John A. Roebling Suspension Bridge

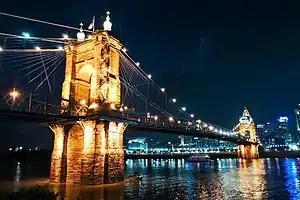
The Roebling Suspension Bridge at night

In the spring of 1864, work resumed again. Although Roebling operated his own wire mill at Trenton, New Jersey, the bridge company purchased one million pounds of wire from Richard Johnson at Manchester, England, for the cables that would span the width of the river. Roebling had used Johnson's wire for one of his other bridges. He preferred it over wire made in the United States because it was of better quality and greater tensile strength. Anchorages on both shores were constructed of limestone base and a freestone finish. Eleven-ton iron anchors were embedded in each block, securing cables with wrought iron chain links of Roebling's patent. The Civil War depleted the work force on the project, hindering speed and efficiency until its end.